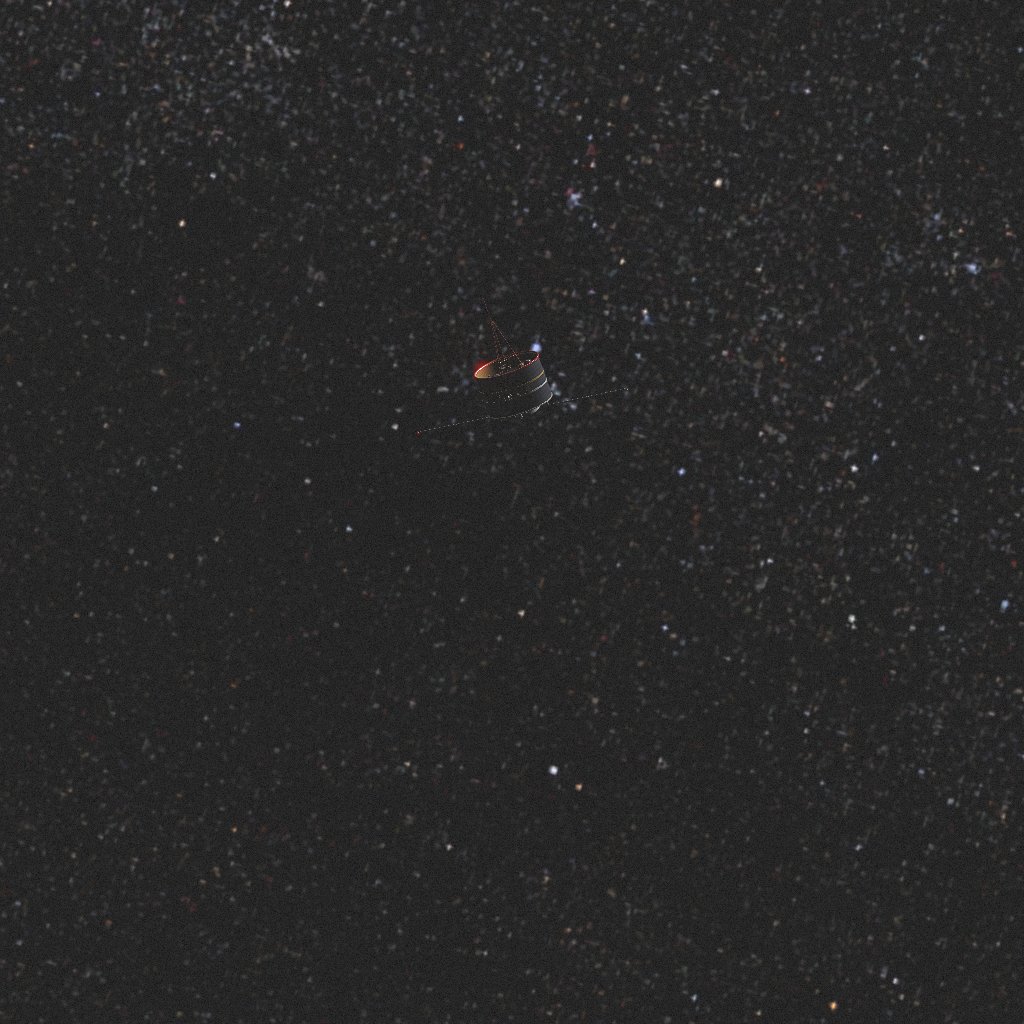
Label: double_star